Hitting Home PAC

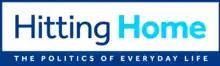
Logo

Hitting Home PAC was a 527 organization founded by Pete Buttigieg in 2017. Buttigieg launched the PAC in June 2017, several months after his failed bid for the Democratic National Committee chairmanship in its 2017 election.